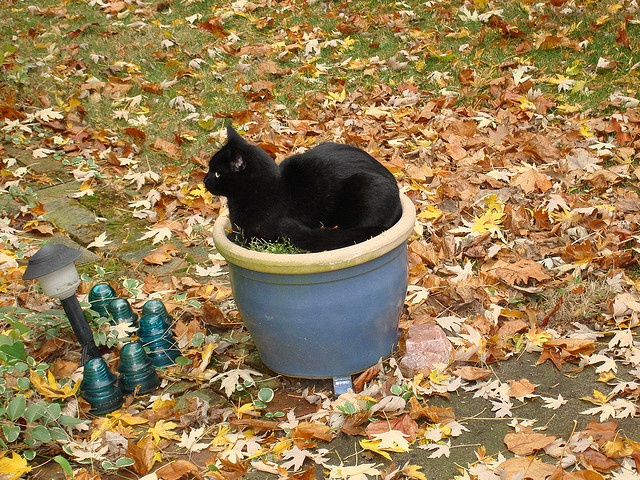
A small black cat is sitting in a flower pot.
A cat observantly looks around the yard while sitting in a large pot.
a cat in a pit on the ground on leaves
A small black cat sitting a blue flower pot.
A black cat sitting in a pottery bucket